Mohammad Zahoor

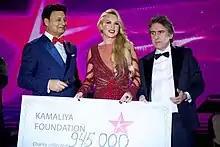
At the yearly charity event 4th St. Nicholas Charity Night in Ukraine, together with Ignace Meuwissen

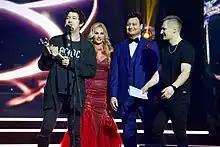
Awarding the Ukrainian bands Pianoboy and Morphom for best duet at YUNA 2018

Zahoor takes part in many different projects, in Ukraine and abroad. He donated to the restoration of the Odesa State Academic Opera and Ballet Theatre, a building in a university in Taxila, (North Pakistan), and the Cardiac Research Center in Pakistan. Zahoor supports sport teams and the Ice Hockey Federation of Ukraine.